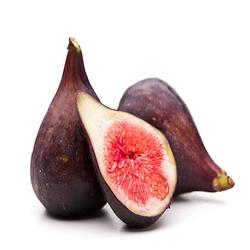
Label: Fig